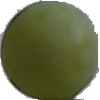
Label: Grape White 4